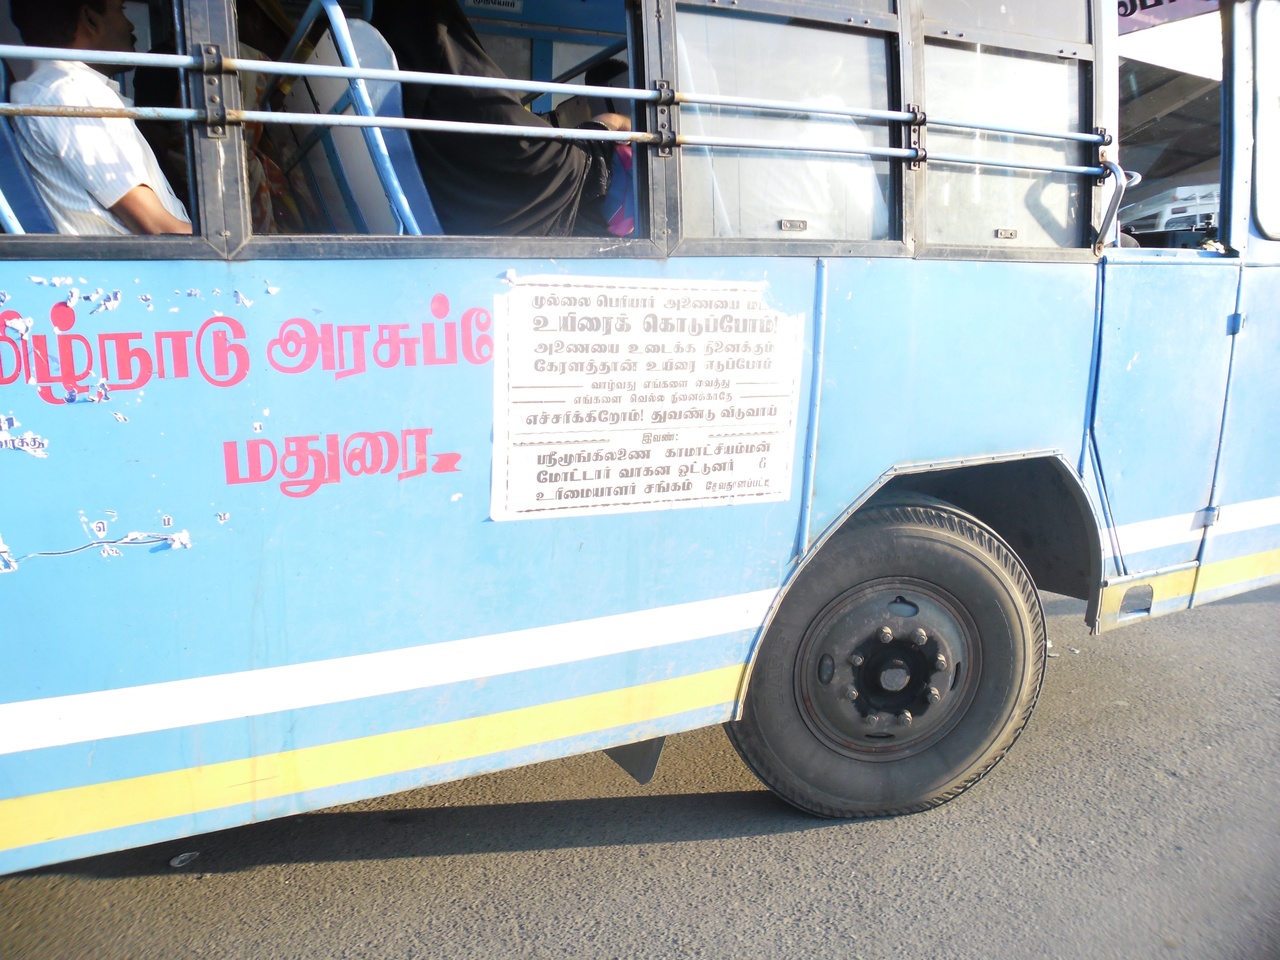
கேரளத்திற்கு எதிராக தமிழகப் பேருந்தில் ஒட்டப்பட்டுள்ள பதாகை